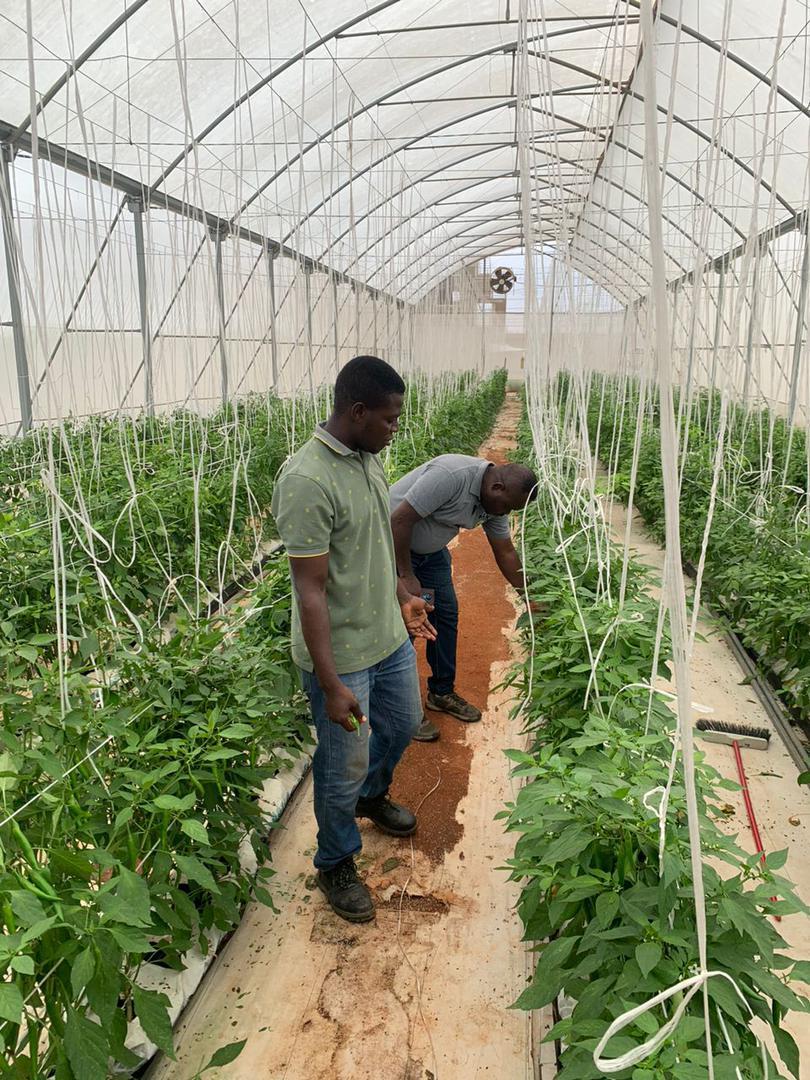
Wanaume hawa wawili wako ndani ya chafu waki kagua mimea, wana onekana wakiwa wamesimama kwenye njia ya udongo katikati ya safu mbil za mimea inayo kua. Mmea una onekana kuwa pilipili au aina nyingine ya mmea unao hitaji kupandwa kwa njia ya mti.